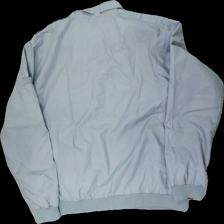
View: back
Type: Outerwear
Category: Men
Brand: Batistini (Dressman)
Colors: Grey
Material: 72% polyester, 28% cotton
Cut: Regular
Size: XXL
Season: All
Stains: Minor
Price range: <50
Recommended usage: Export